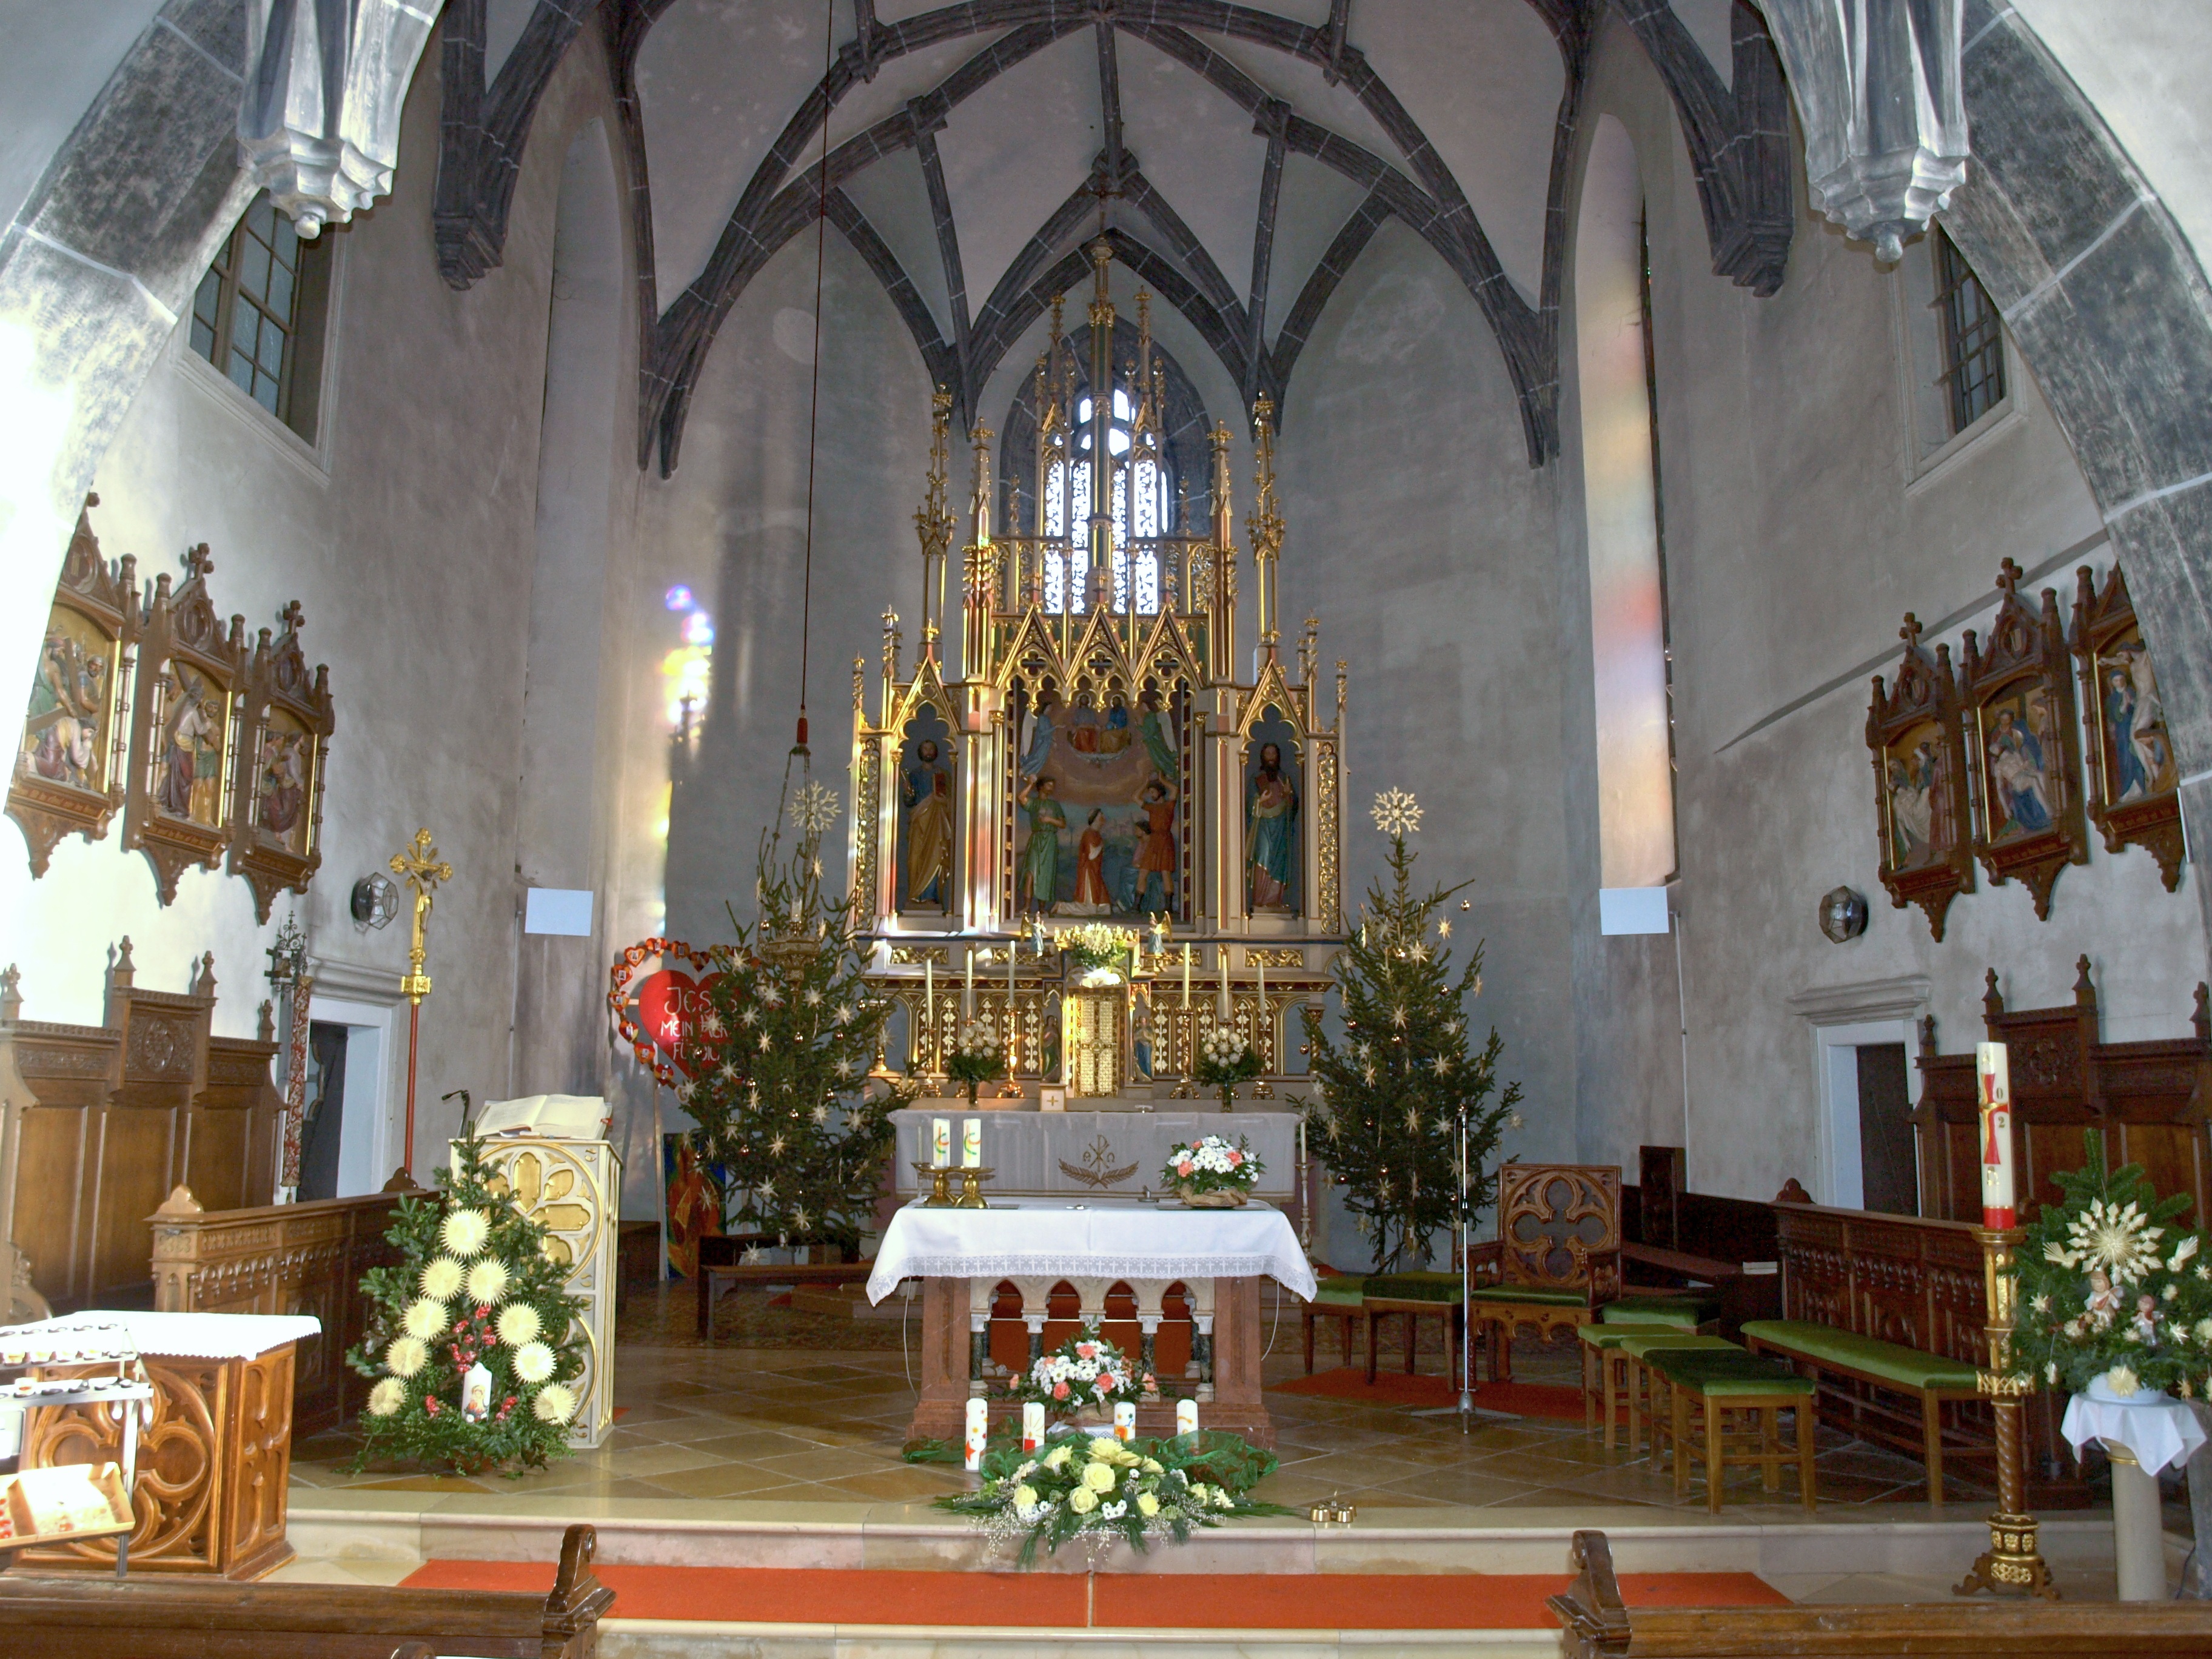
interior, building, church, cathedral, chapel, decor, place of worship, gold, temple, altar, monastery, shrine, synagogue, worship, holy, belief, weistrach, hl stephan